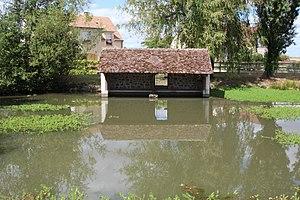
Hameau Le Cormier à Limours en France.